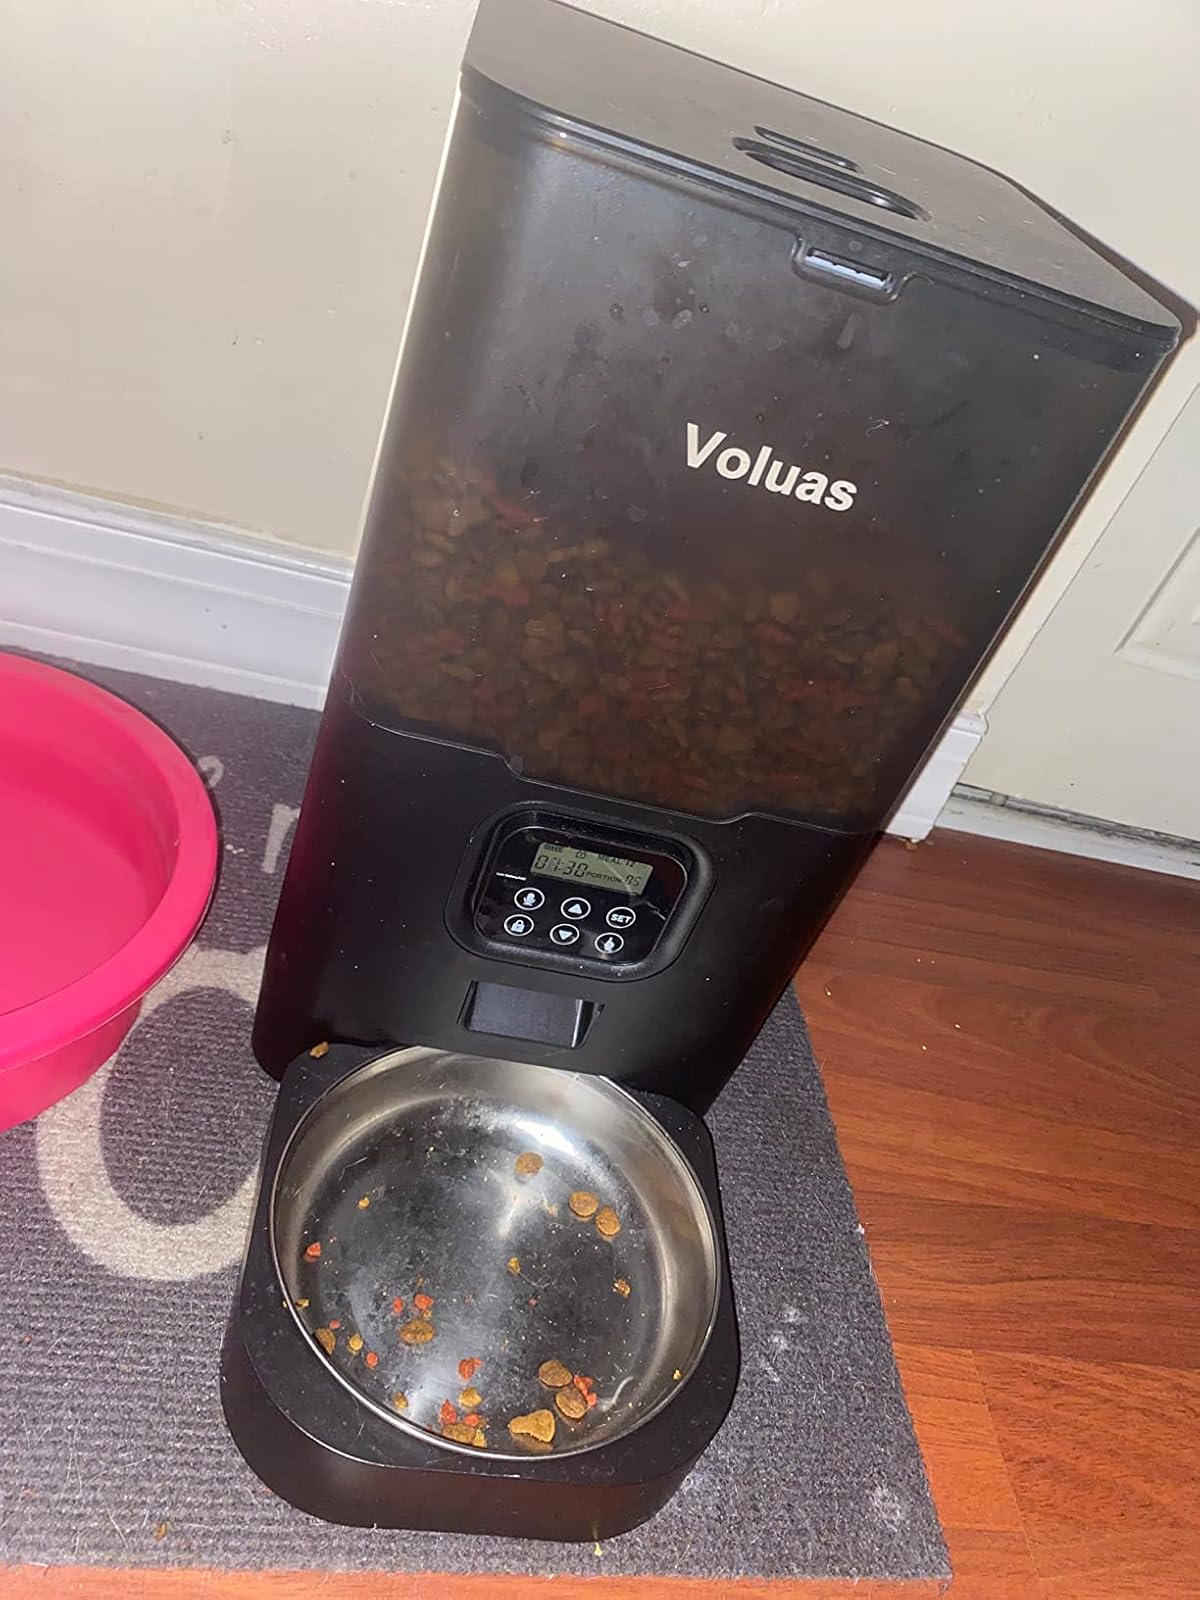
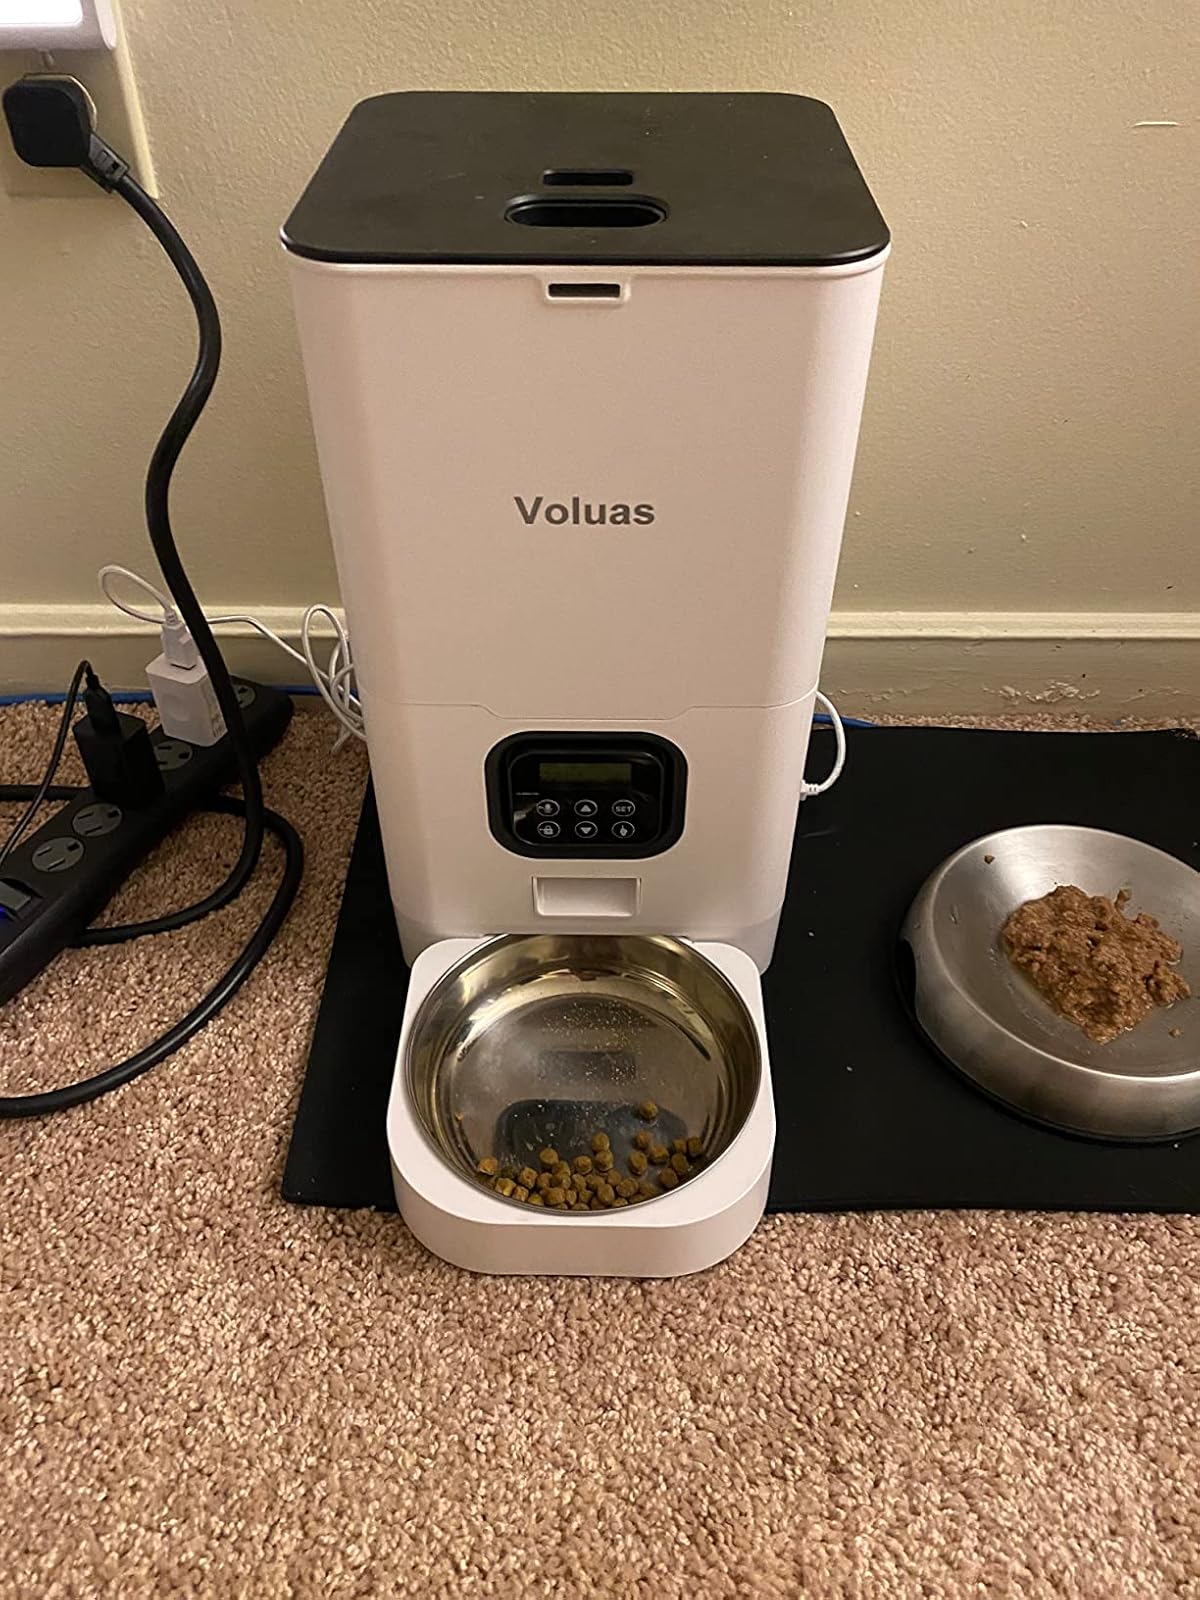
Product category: items_feeder
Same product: no